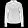
Label: Shirt